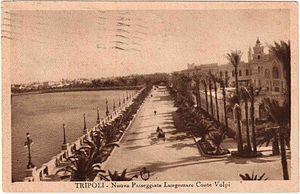
La Tripolitaine italienne était une colonie italienne, située dans l'actuelle Libye du nord-ouest, qui a existé de 1927 à 1934.